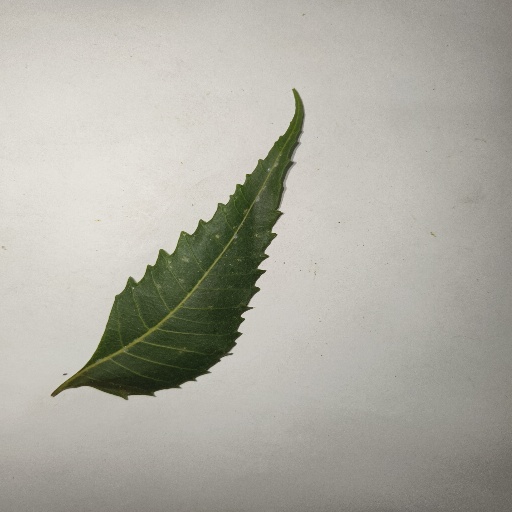
Species: Neem
Leaf condition: Healthy Leaf